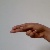
The image shows a hand gesture representing the letter 'H' in Indian Sign Language.